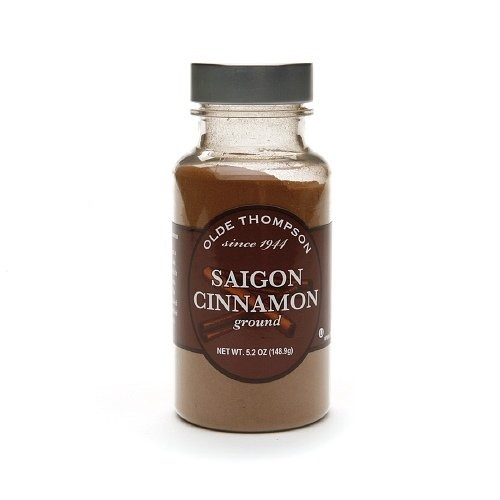
Item Name: Olde Thompson Spice Bottle, Ground Saigon Cinnamon 5.2 oz (Pack of 1)
Value: 5.2
Unit: Fl Oz

Price: 13.47